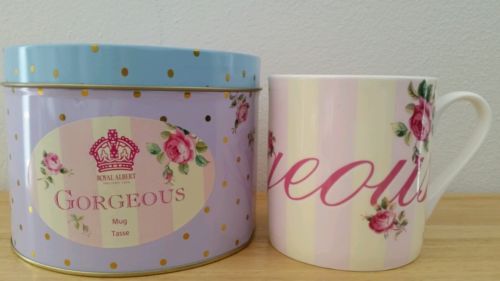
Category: mug